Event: Nepal Earthquake
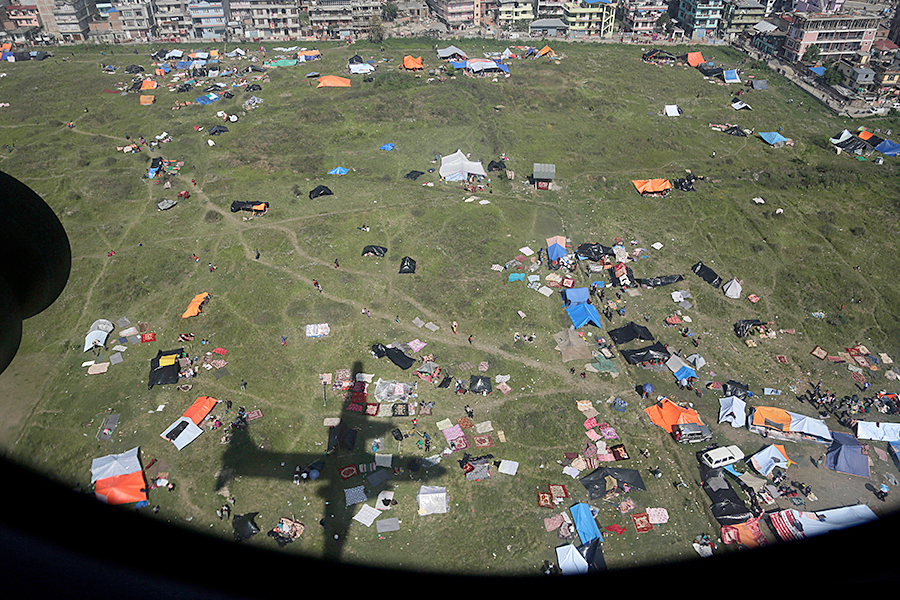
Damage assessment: damage